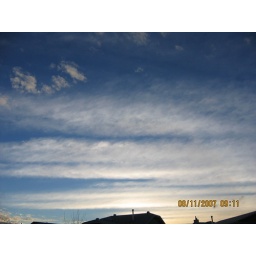
morning cloud over the calgary blue sky 14